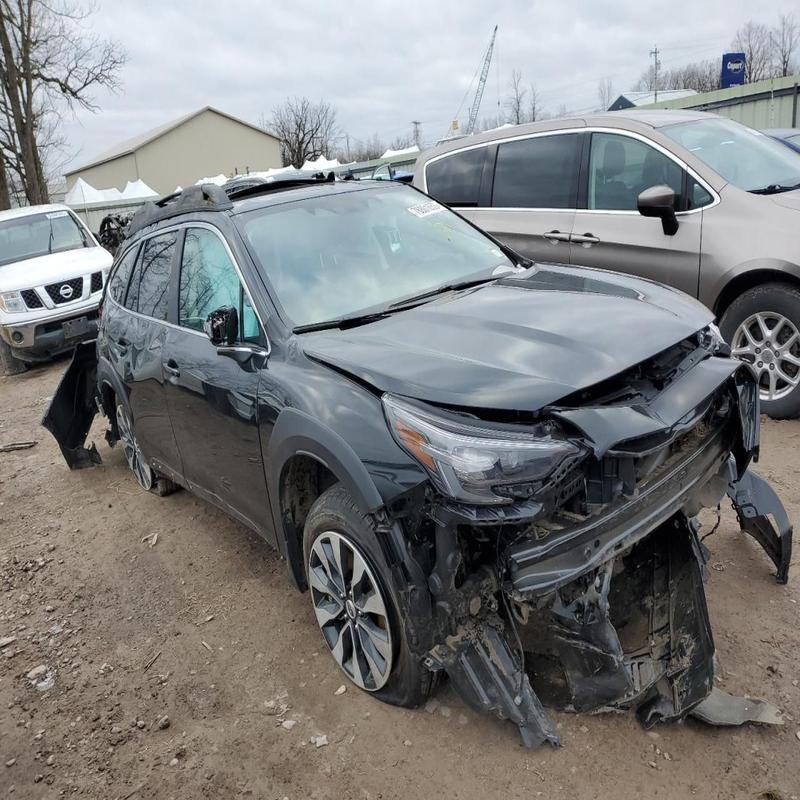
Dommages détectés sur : plaque d'immatriculation avant, pare-choc avant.
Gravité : majeur